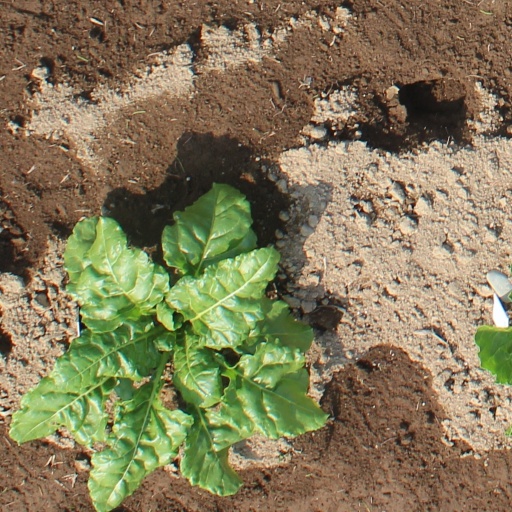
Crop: sugar beet